Barbara Sarafian

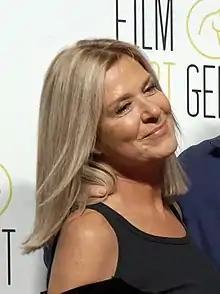
Barbara Sarafian at Film Fest Ghent in 2019

She began her career in radio programmes, including "Sonja Duplex" from Studio Brussel and (The New World) from Radio 1. In Flanders, her television debut in the much-repeated series (Everything Can Be Better, 1998) often places her in a comic context.